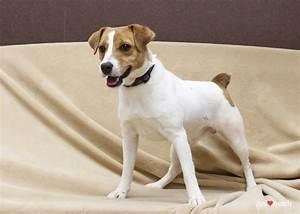
dog